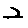
Label: 2